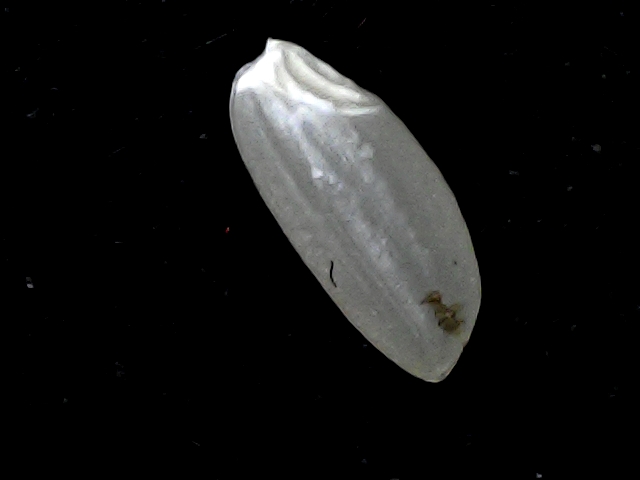
Rice variety: BD39